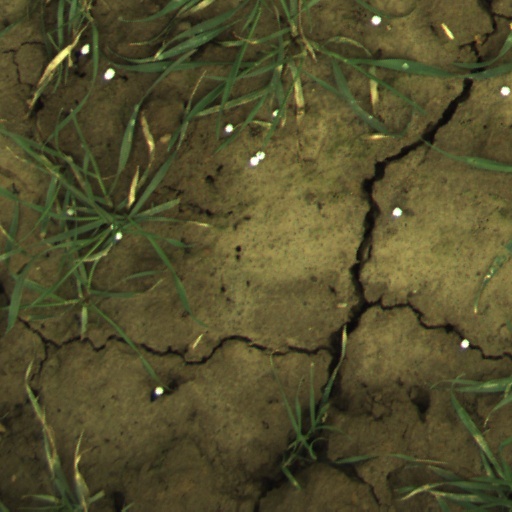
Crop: wheat